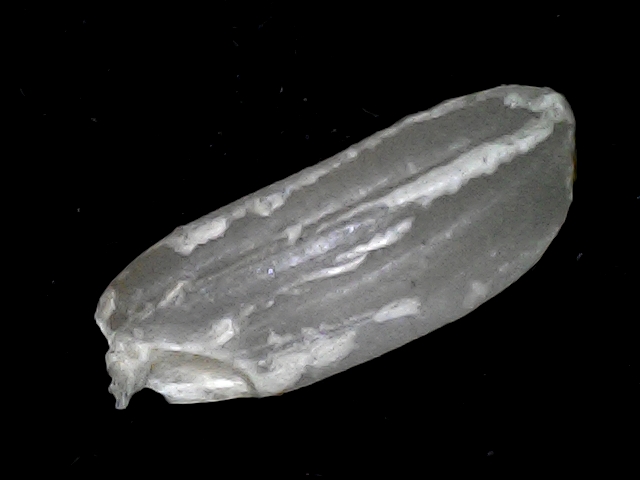
Rice variety: BD91